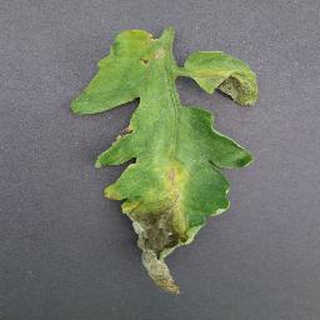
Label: tomato_late_blight